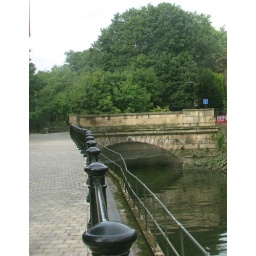
The river was cut by the monks of Syon to provide fresh water and power for their flour mill.